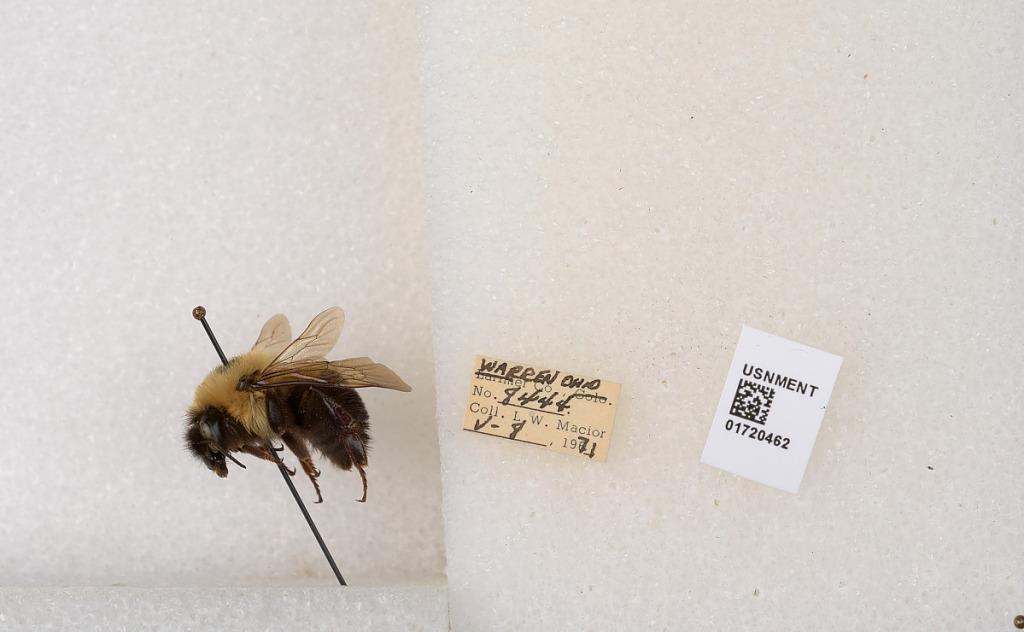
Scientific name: Bombus bimaculatus Cresson
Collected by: L. Macior
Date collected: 1971-5-8
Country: United States
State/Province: Ohio
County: Warren
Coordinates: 39.4276, -84.1668